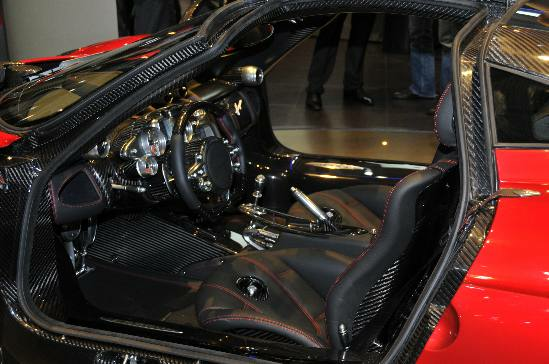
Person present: No